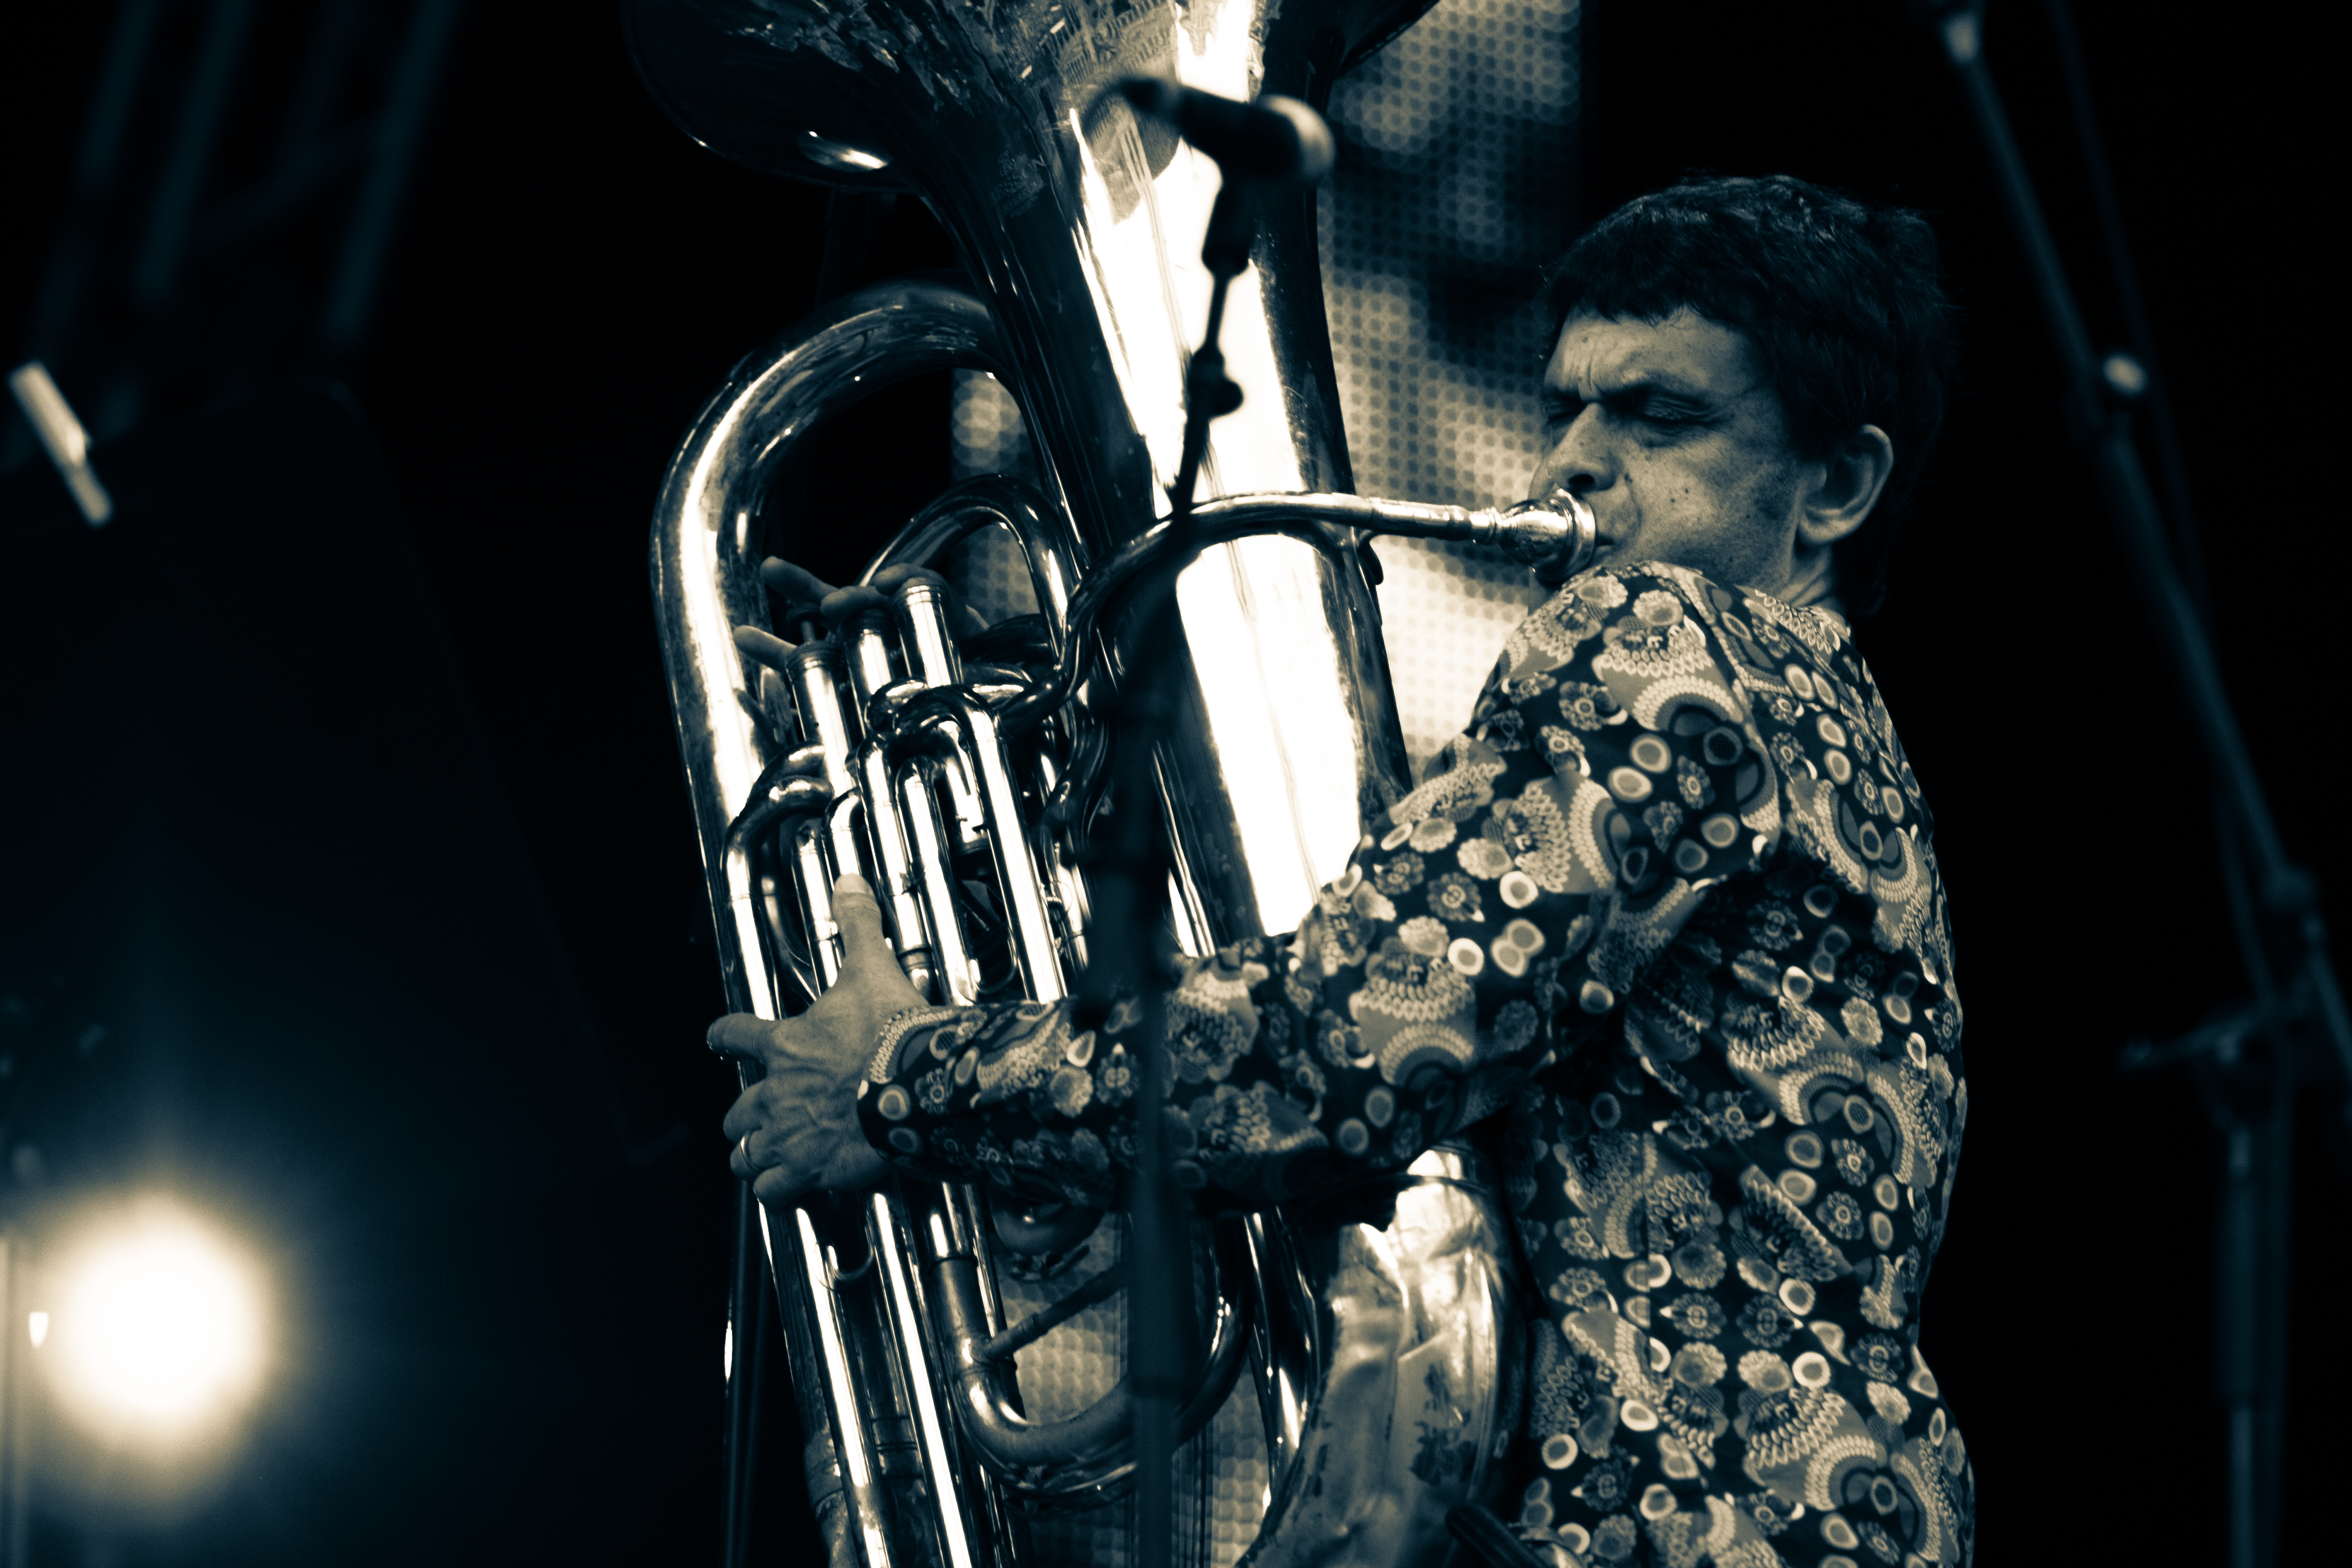
music, concert, live, musician, stage, brussels, marathon, jazz, bruxelles, 2012, reve, orchestra, dlphant, performance, singing, guitarist, drums, drummer, entertainment